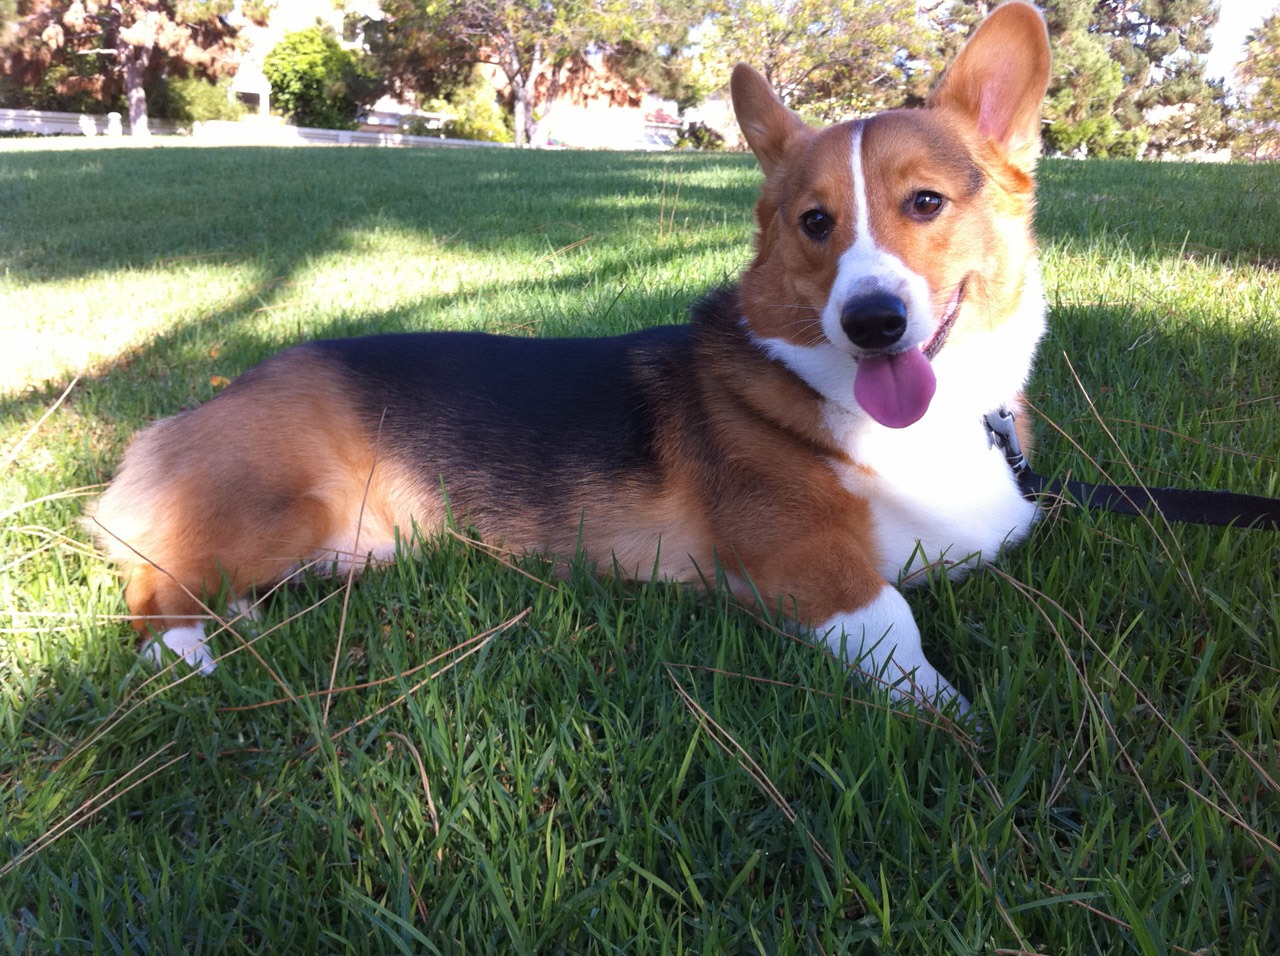
lawn, puppy, dog, canine, bark, collie, pet, mammal, friend, vertebrate, kennel, domestic, corgi, dog breed, woof, breed, companion, veterinary, purebred, pembroke, pooch, pedigreed, welsh corgi, growl, dog like mammal, carnivoran, dog breed group, norwegian lundehund, pembroke welsh corgi, cardigan welsh corgi